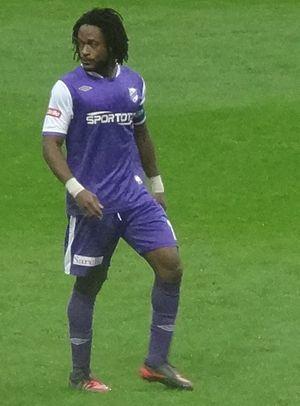
Jean-Jacques Gosso est un footballeur ivoirien né le 15 mars 1983 à Abidjan et qui évolue au poste de milieu récupérateur au Göztepe Izmir.